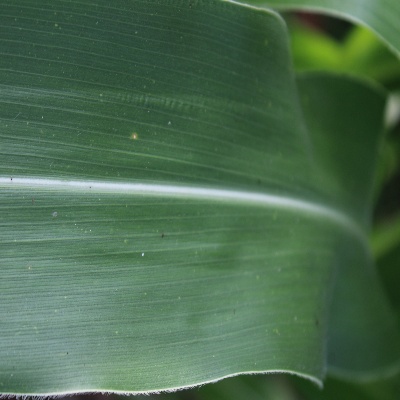
Label: Corn_(Maize)___Leaf_Spot